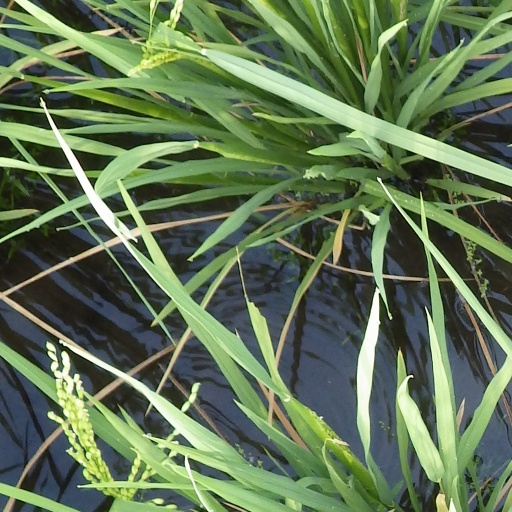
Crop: rice